East Grinstead railway station

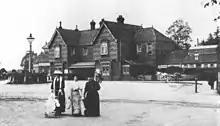

The low level station was set at a right-angle to the high level and it had two platforms to serve the L&EG and CO&EG. From the L&EG's opening on 1 August 1882 until 14 October 1883, services continued to use the 1866 station as the new station was still in construction and because residents found the older station more convenient for the town centre. On 15 October 1883 both high and low level stations opened and the 1866 station was closed. The old station was later demolished in February 1908 and sold for scrap for £15. The bridge over the London Road was demolished in 1978 with the construction of the Inner Relief Road. The CO&EG opened for traffic on 10 March 1884 with a service of four trains each way between and via , plus four South Eastern services each way between London Bridge and Oxted. The new line to London was shorter than the route via Three Bridges but some passengers continued to use the old line for the fast services from Three Bridges.